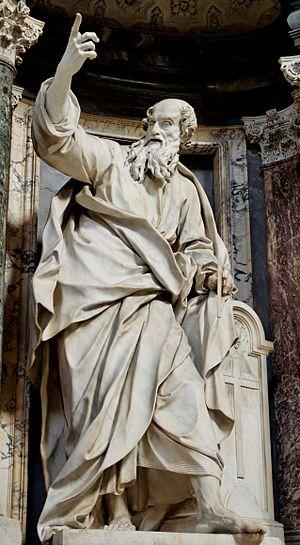
Saint Thomas par Pierre Le Gros le Jeune. Nef de la basilique Saint-Jean-de-Latran (Rome). Español: estatua de Santo Tomás por Pierre Legros el joven. En la nave de la Basílica de san Juan de Letrán de Roma
Pierre Le Gros, dit le jeune', né à Paris le 12 avril 1666 et mort à Rome le 3 mai 1719, est un sculpteur français qui a travaillé principalement à Rome et a réalisé des œuvres importantes pour des clients ecclésiastiques, en particulier les jésuites et les dominicains.